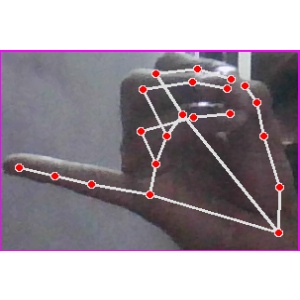
अक्षर: च